Pavle, Serbian Patriarch

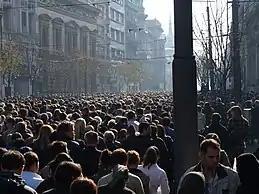

Patriarch Pavle was the oldest among all living Patriarchs. He was especially devoted to and fond of the words of the Apostle Paul, his namesake, whom he often quoted and expressed admiration for.